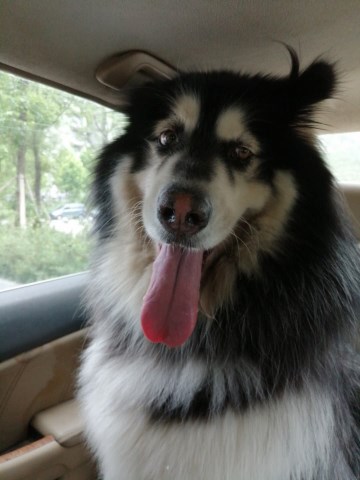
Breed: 1324-n000004-malamute